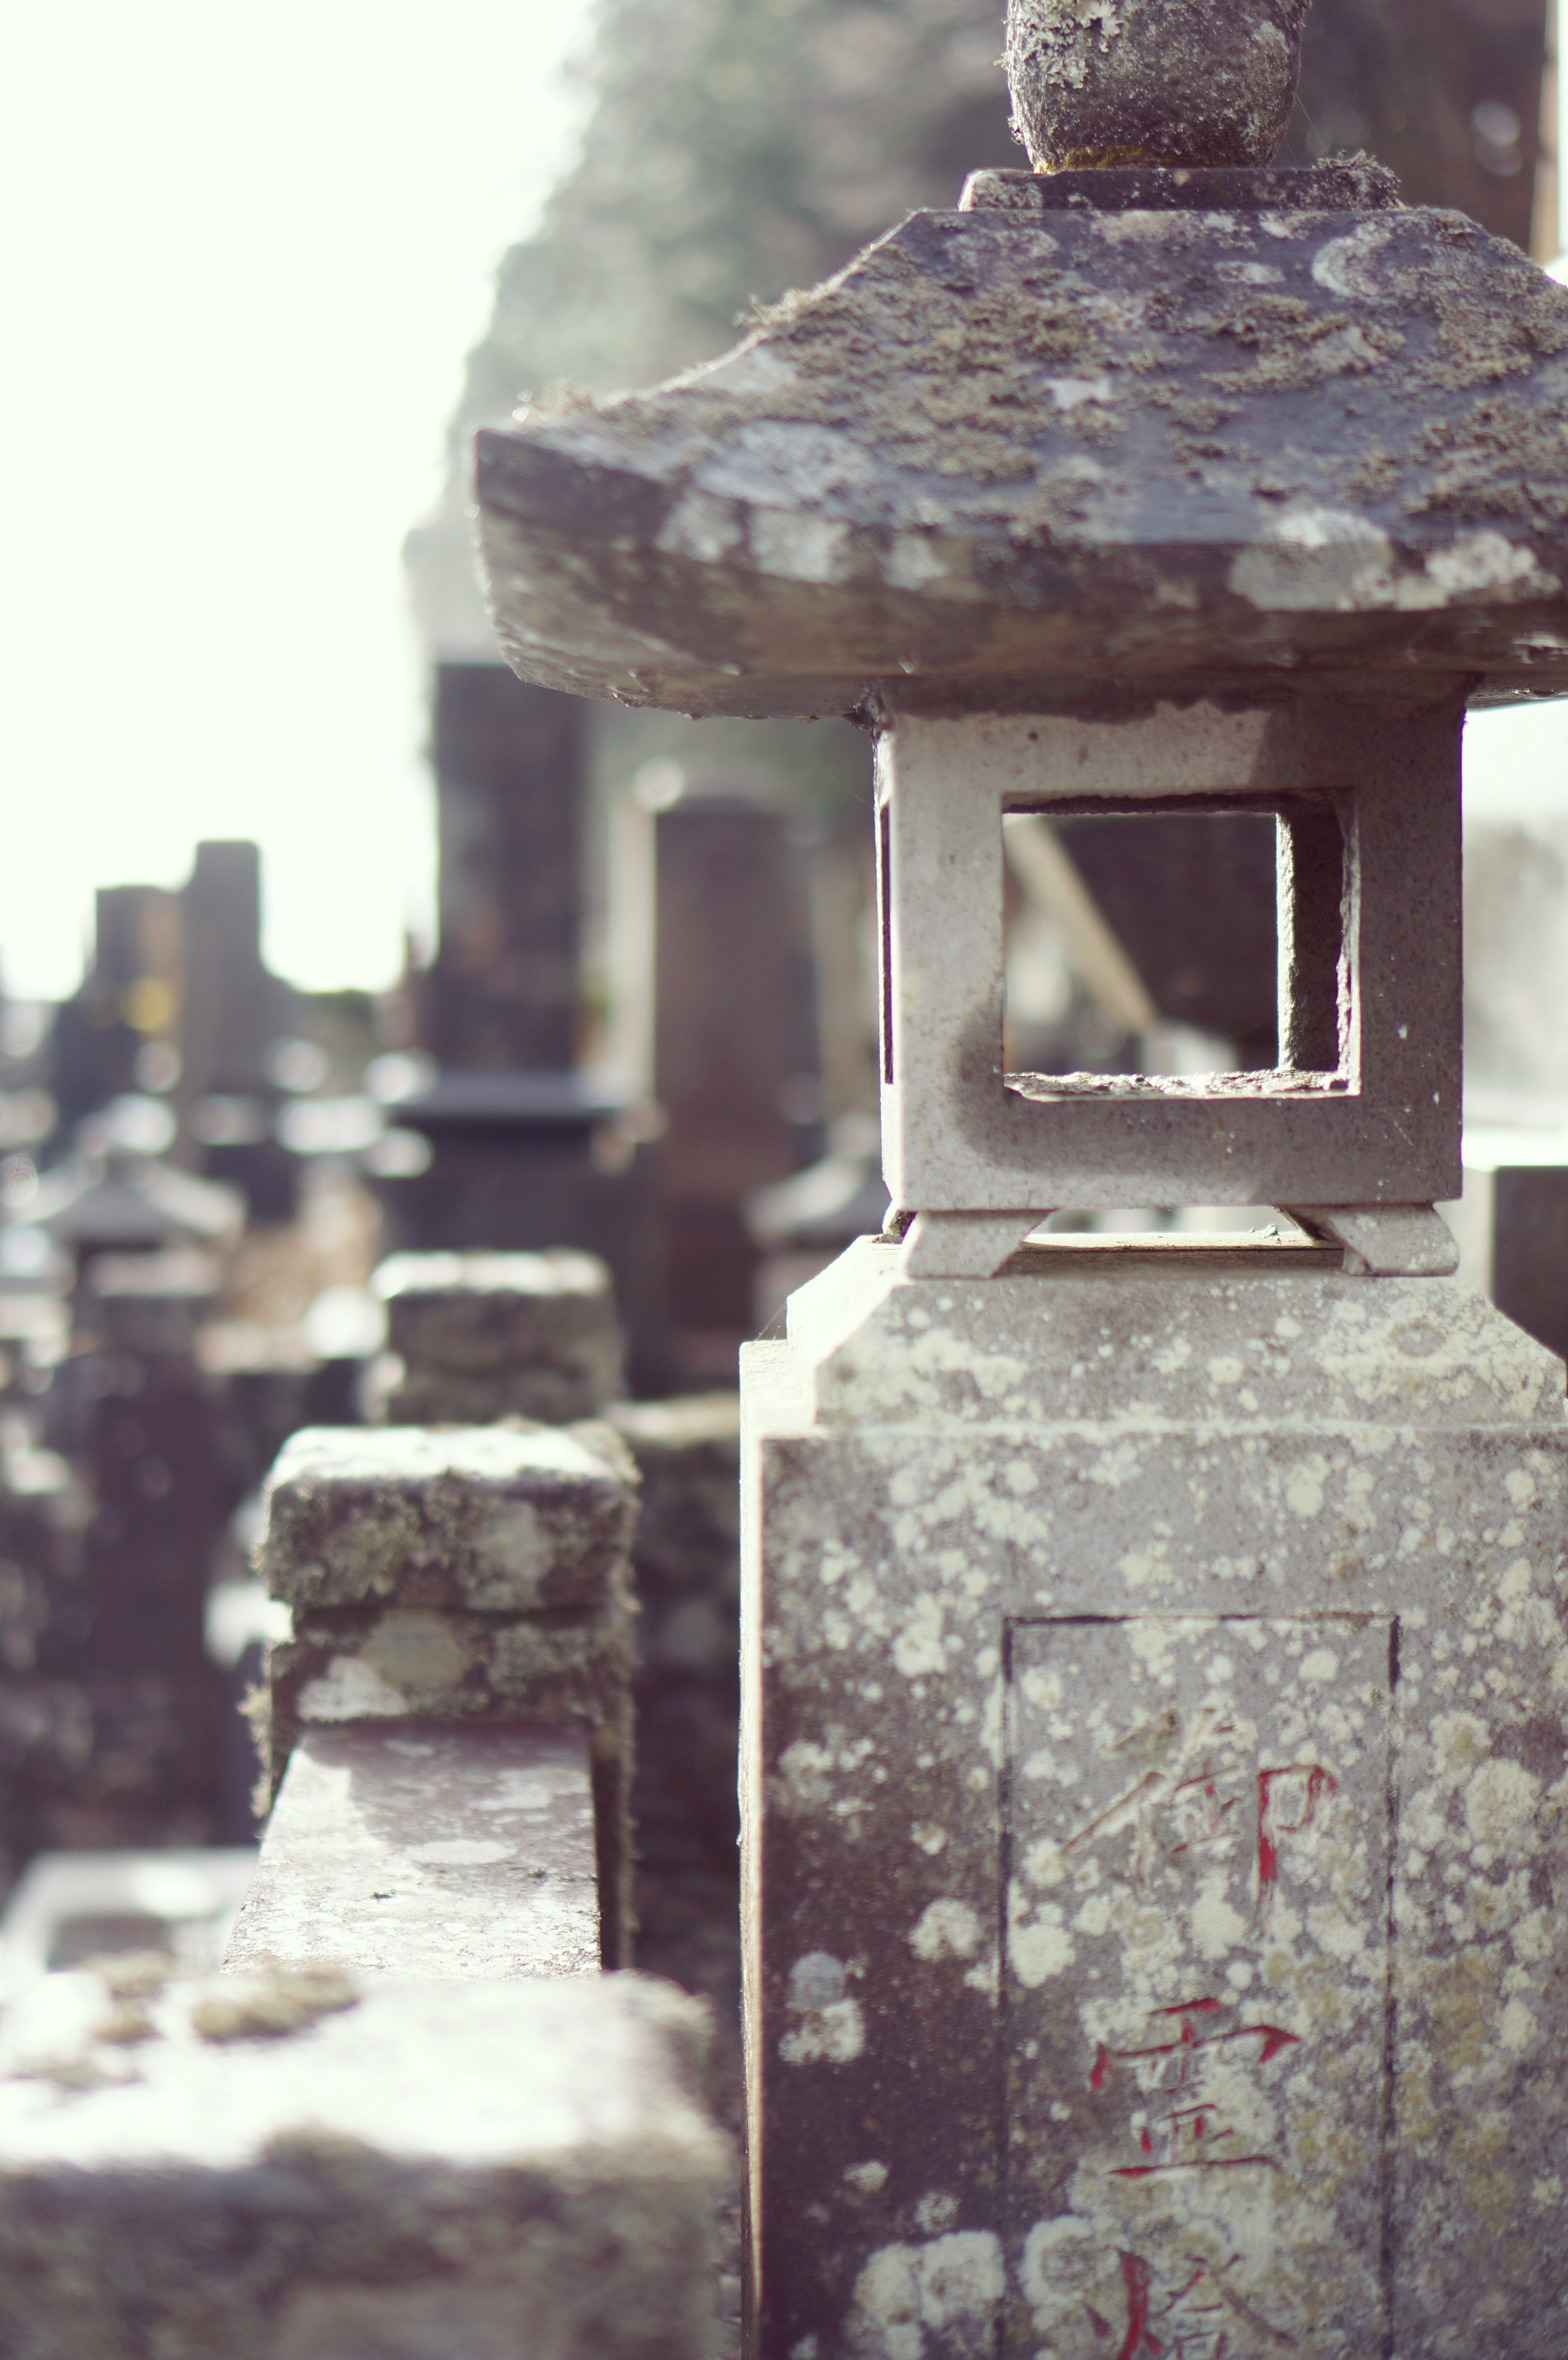
ancient history, lighting, temple, shrine, history, place of worship